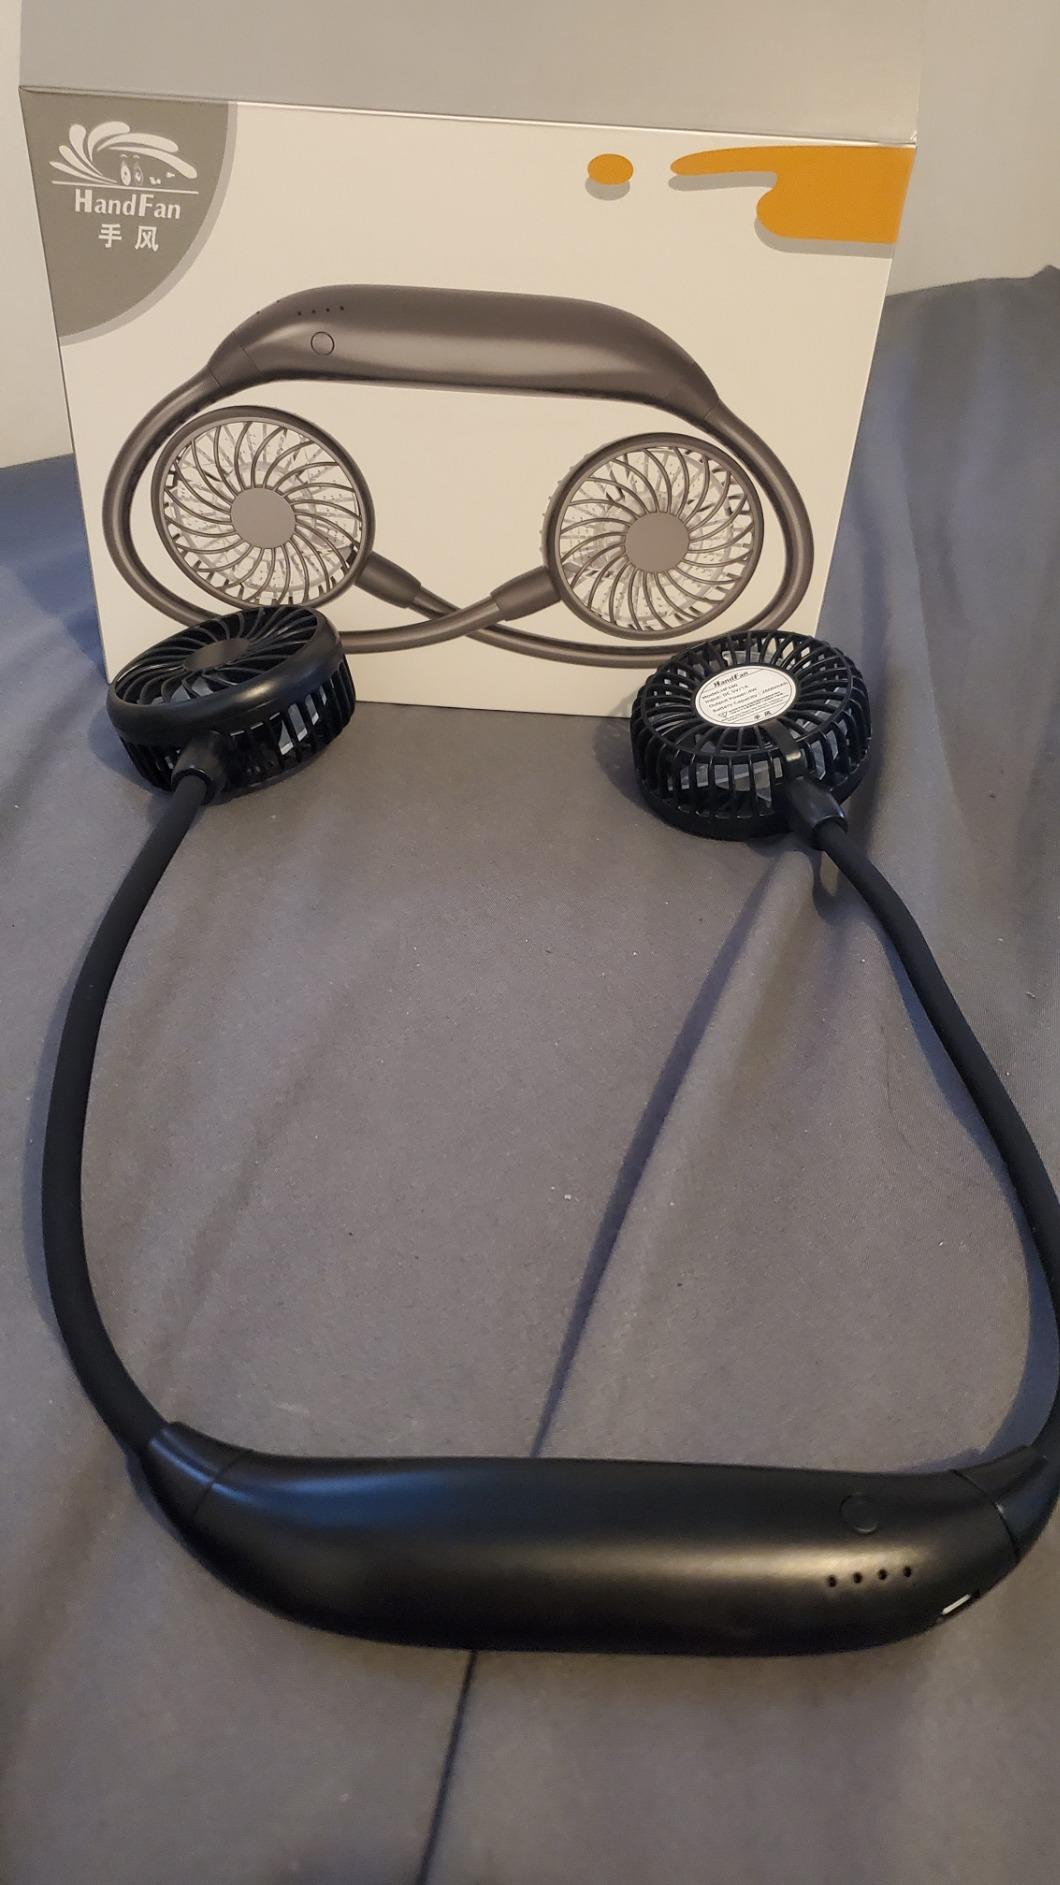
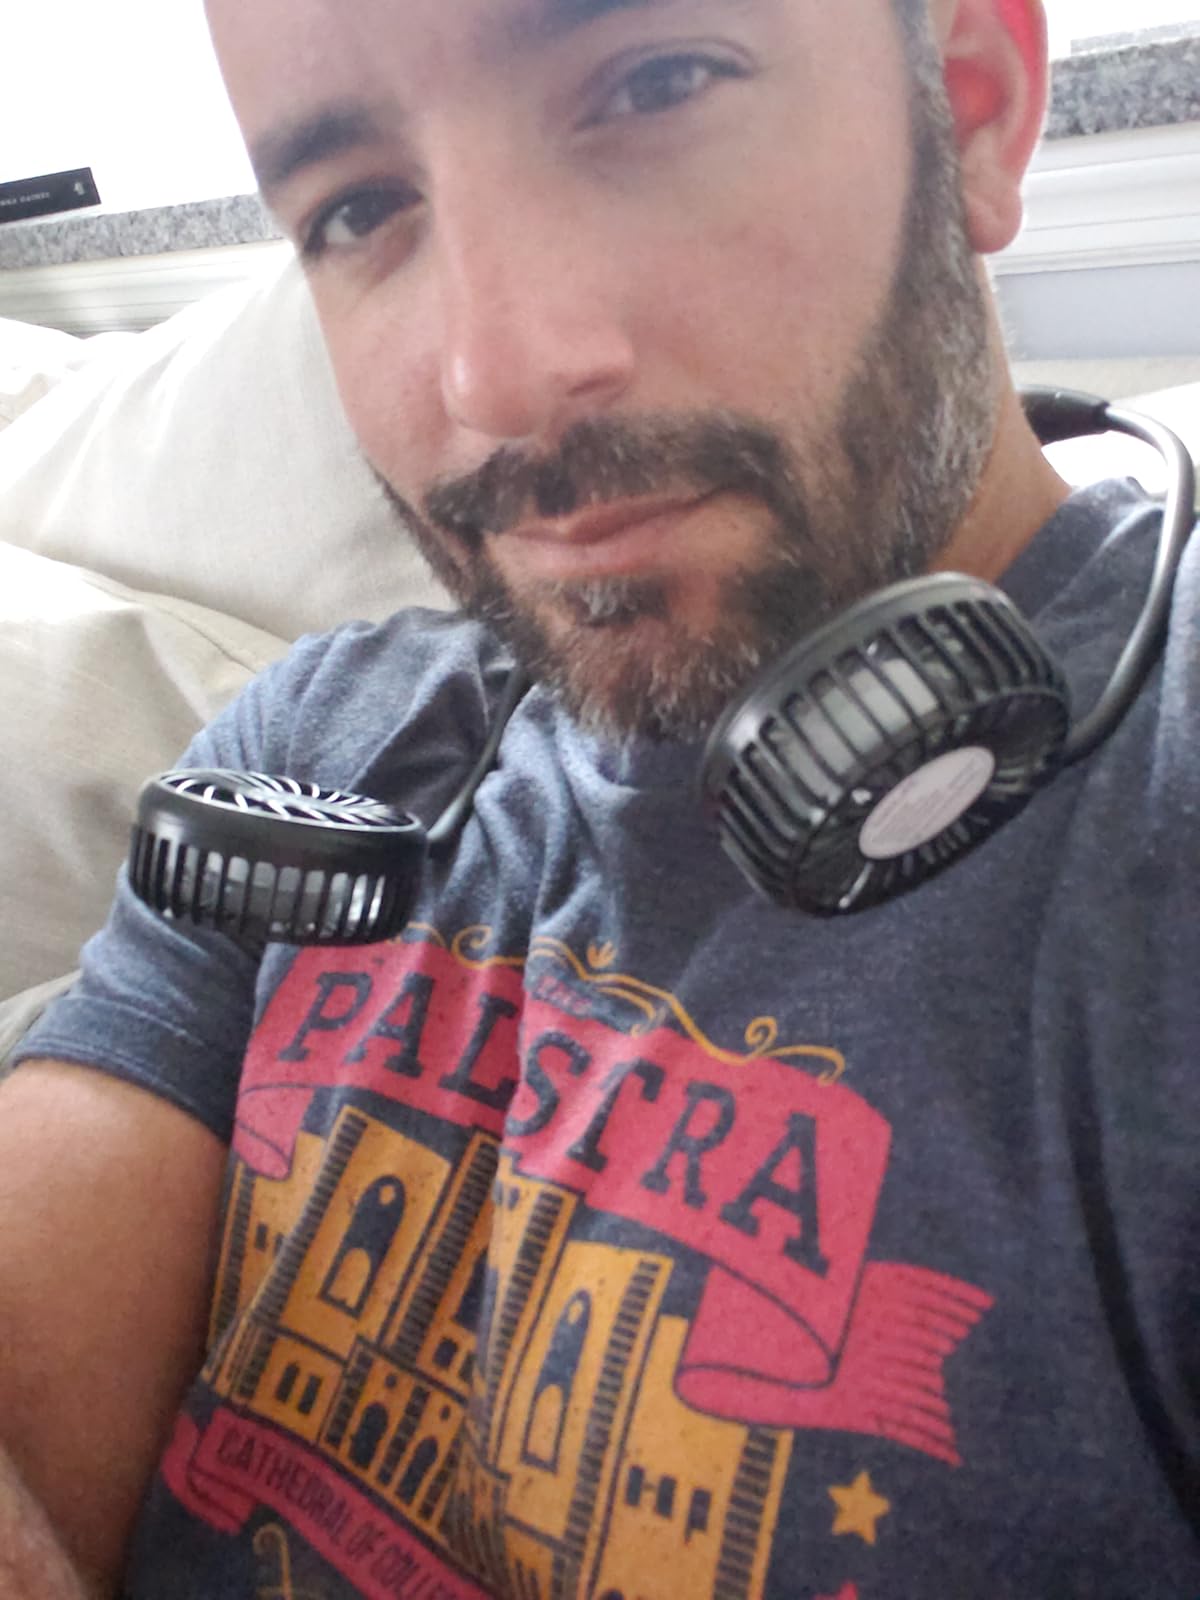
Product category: fan
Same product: yes